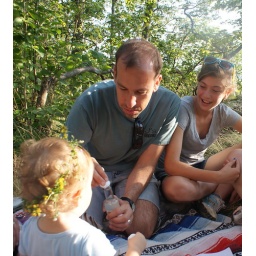
camping at loft mountain in the blue ridge